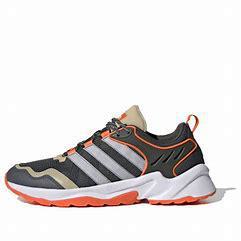
Brand: adidas
Model: neo Adidas NEO 20 20 FX